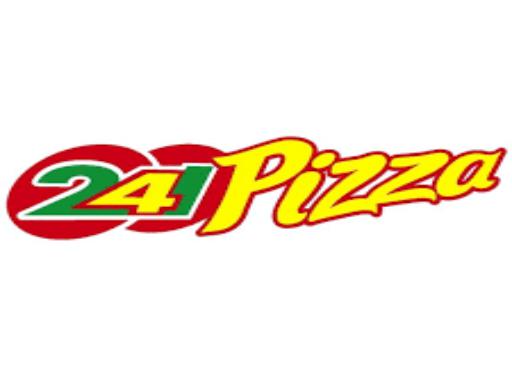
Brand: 241 Pizza
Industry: Food